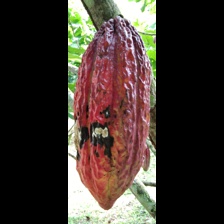
Label: moniliophthora